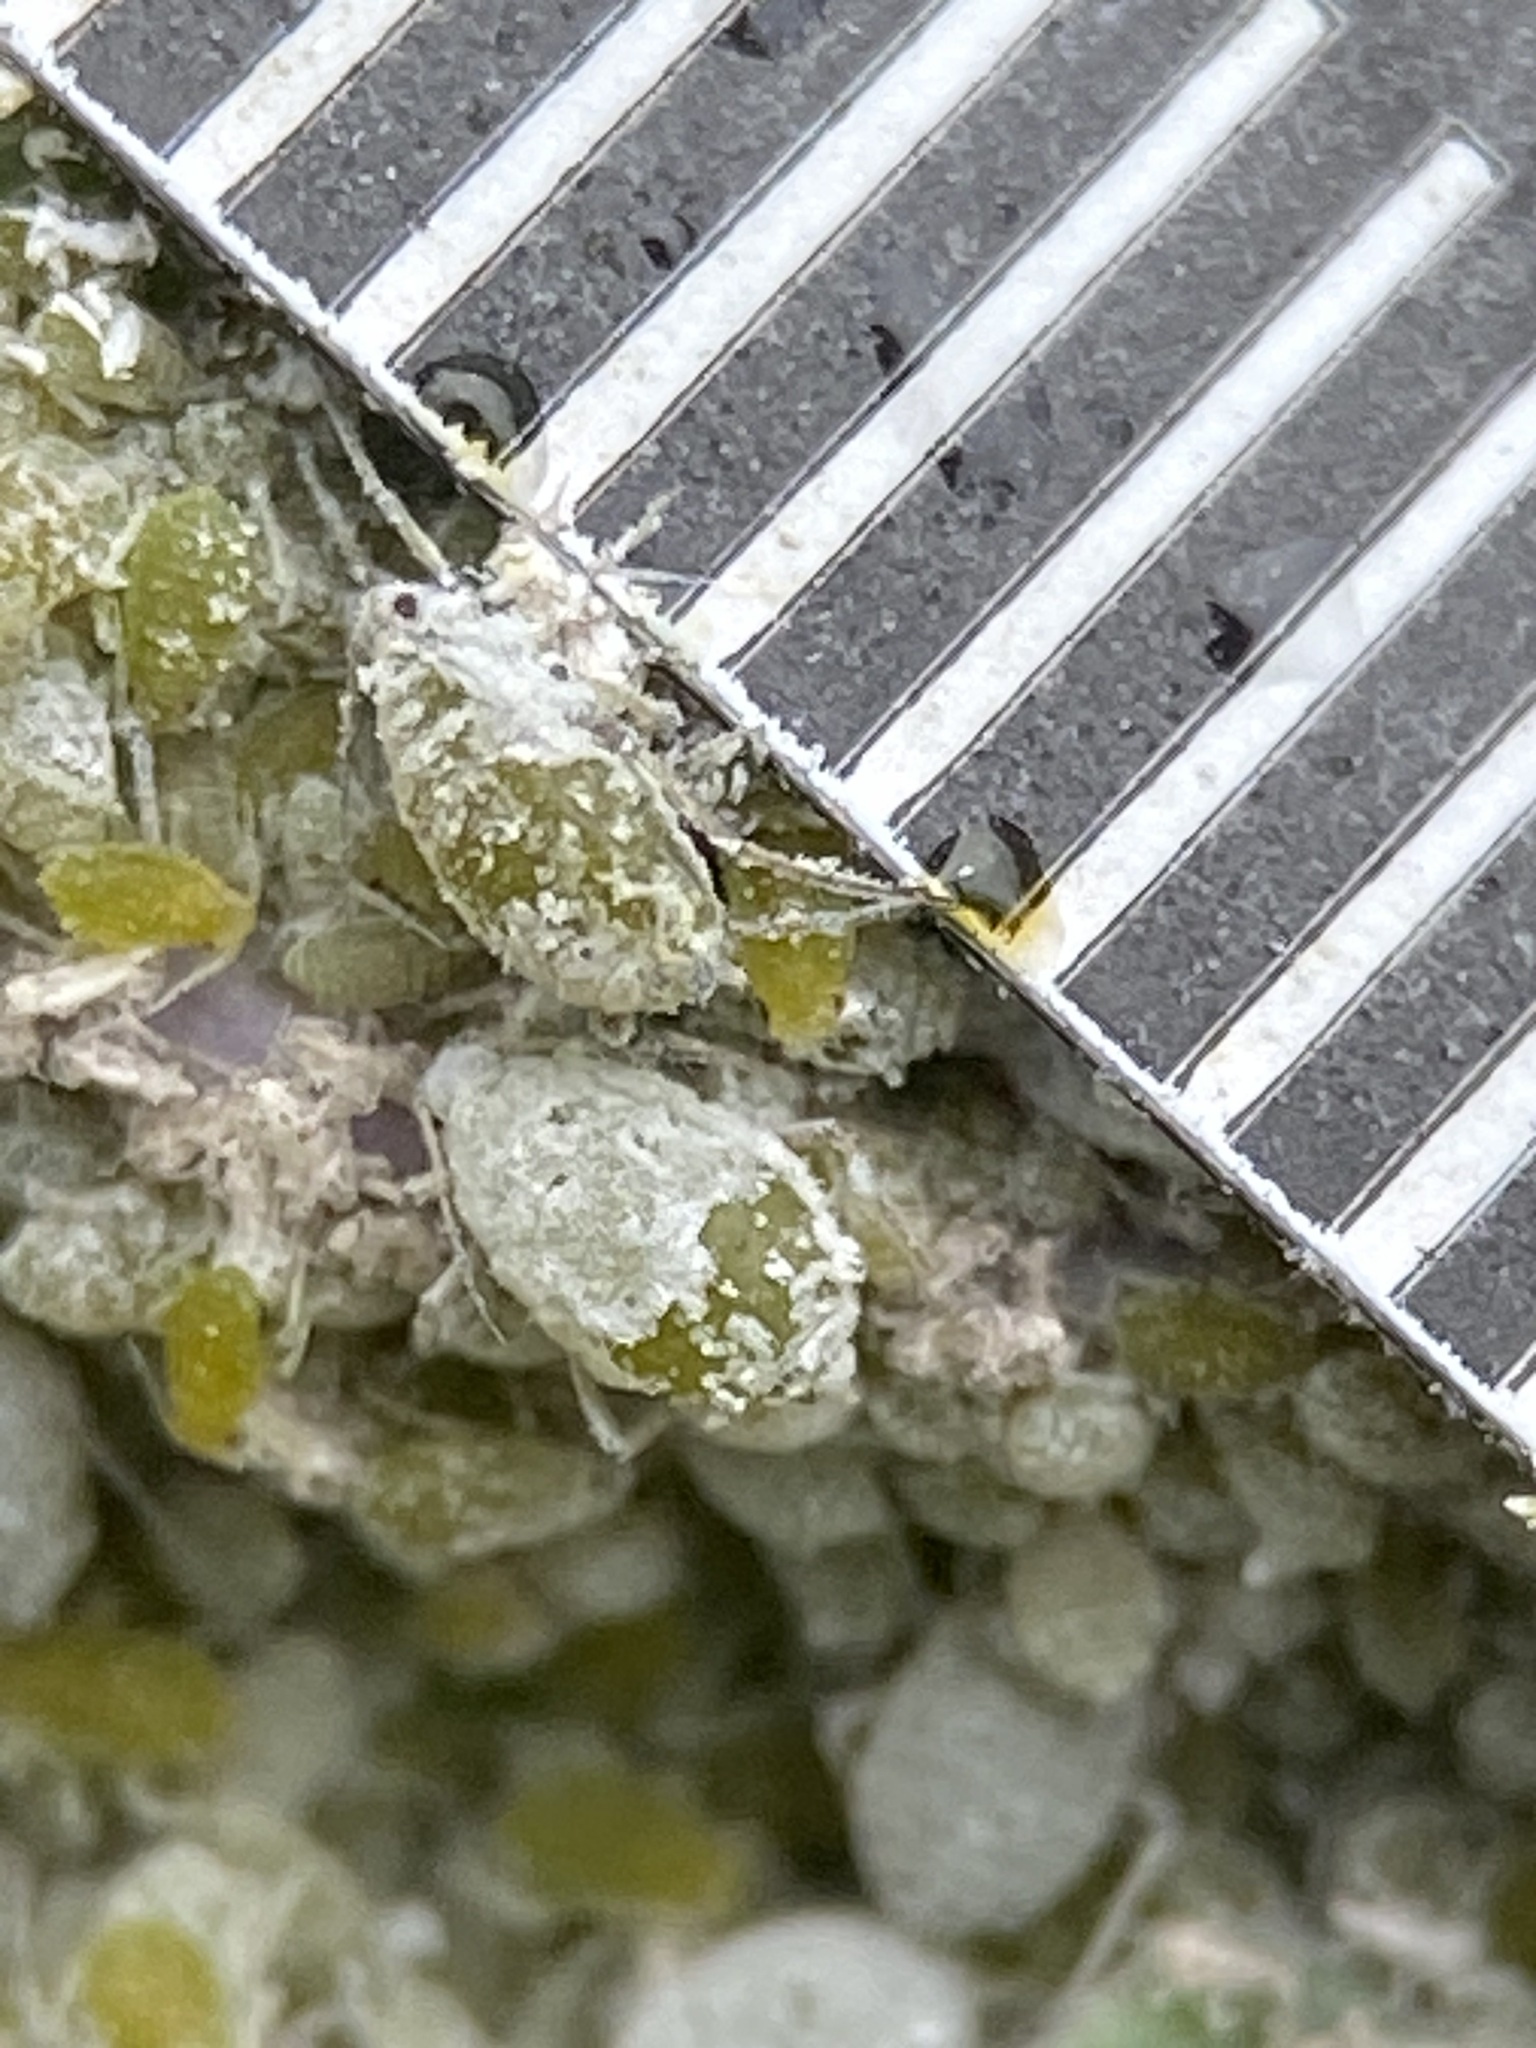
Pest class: cabbage_aphid